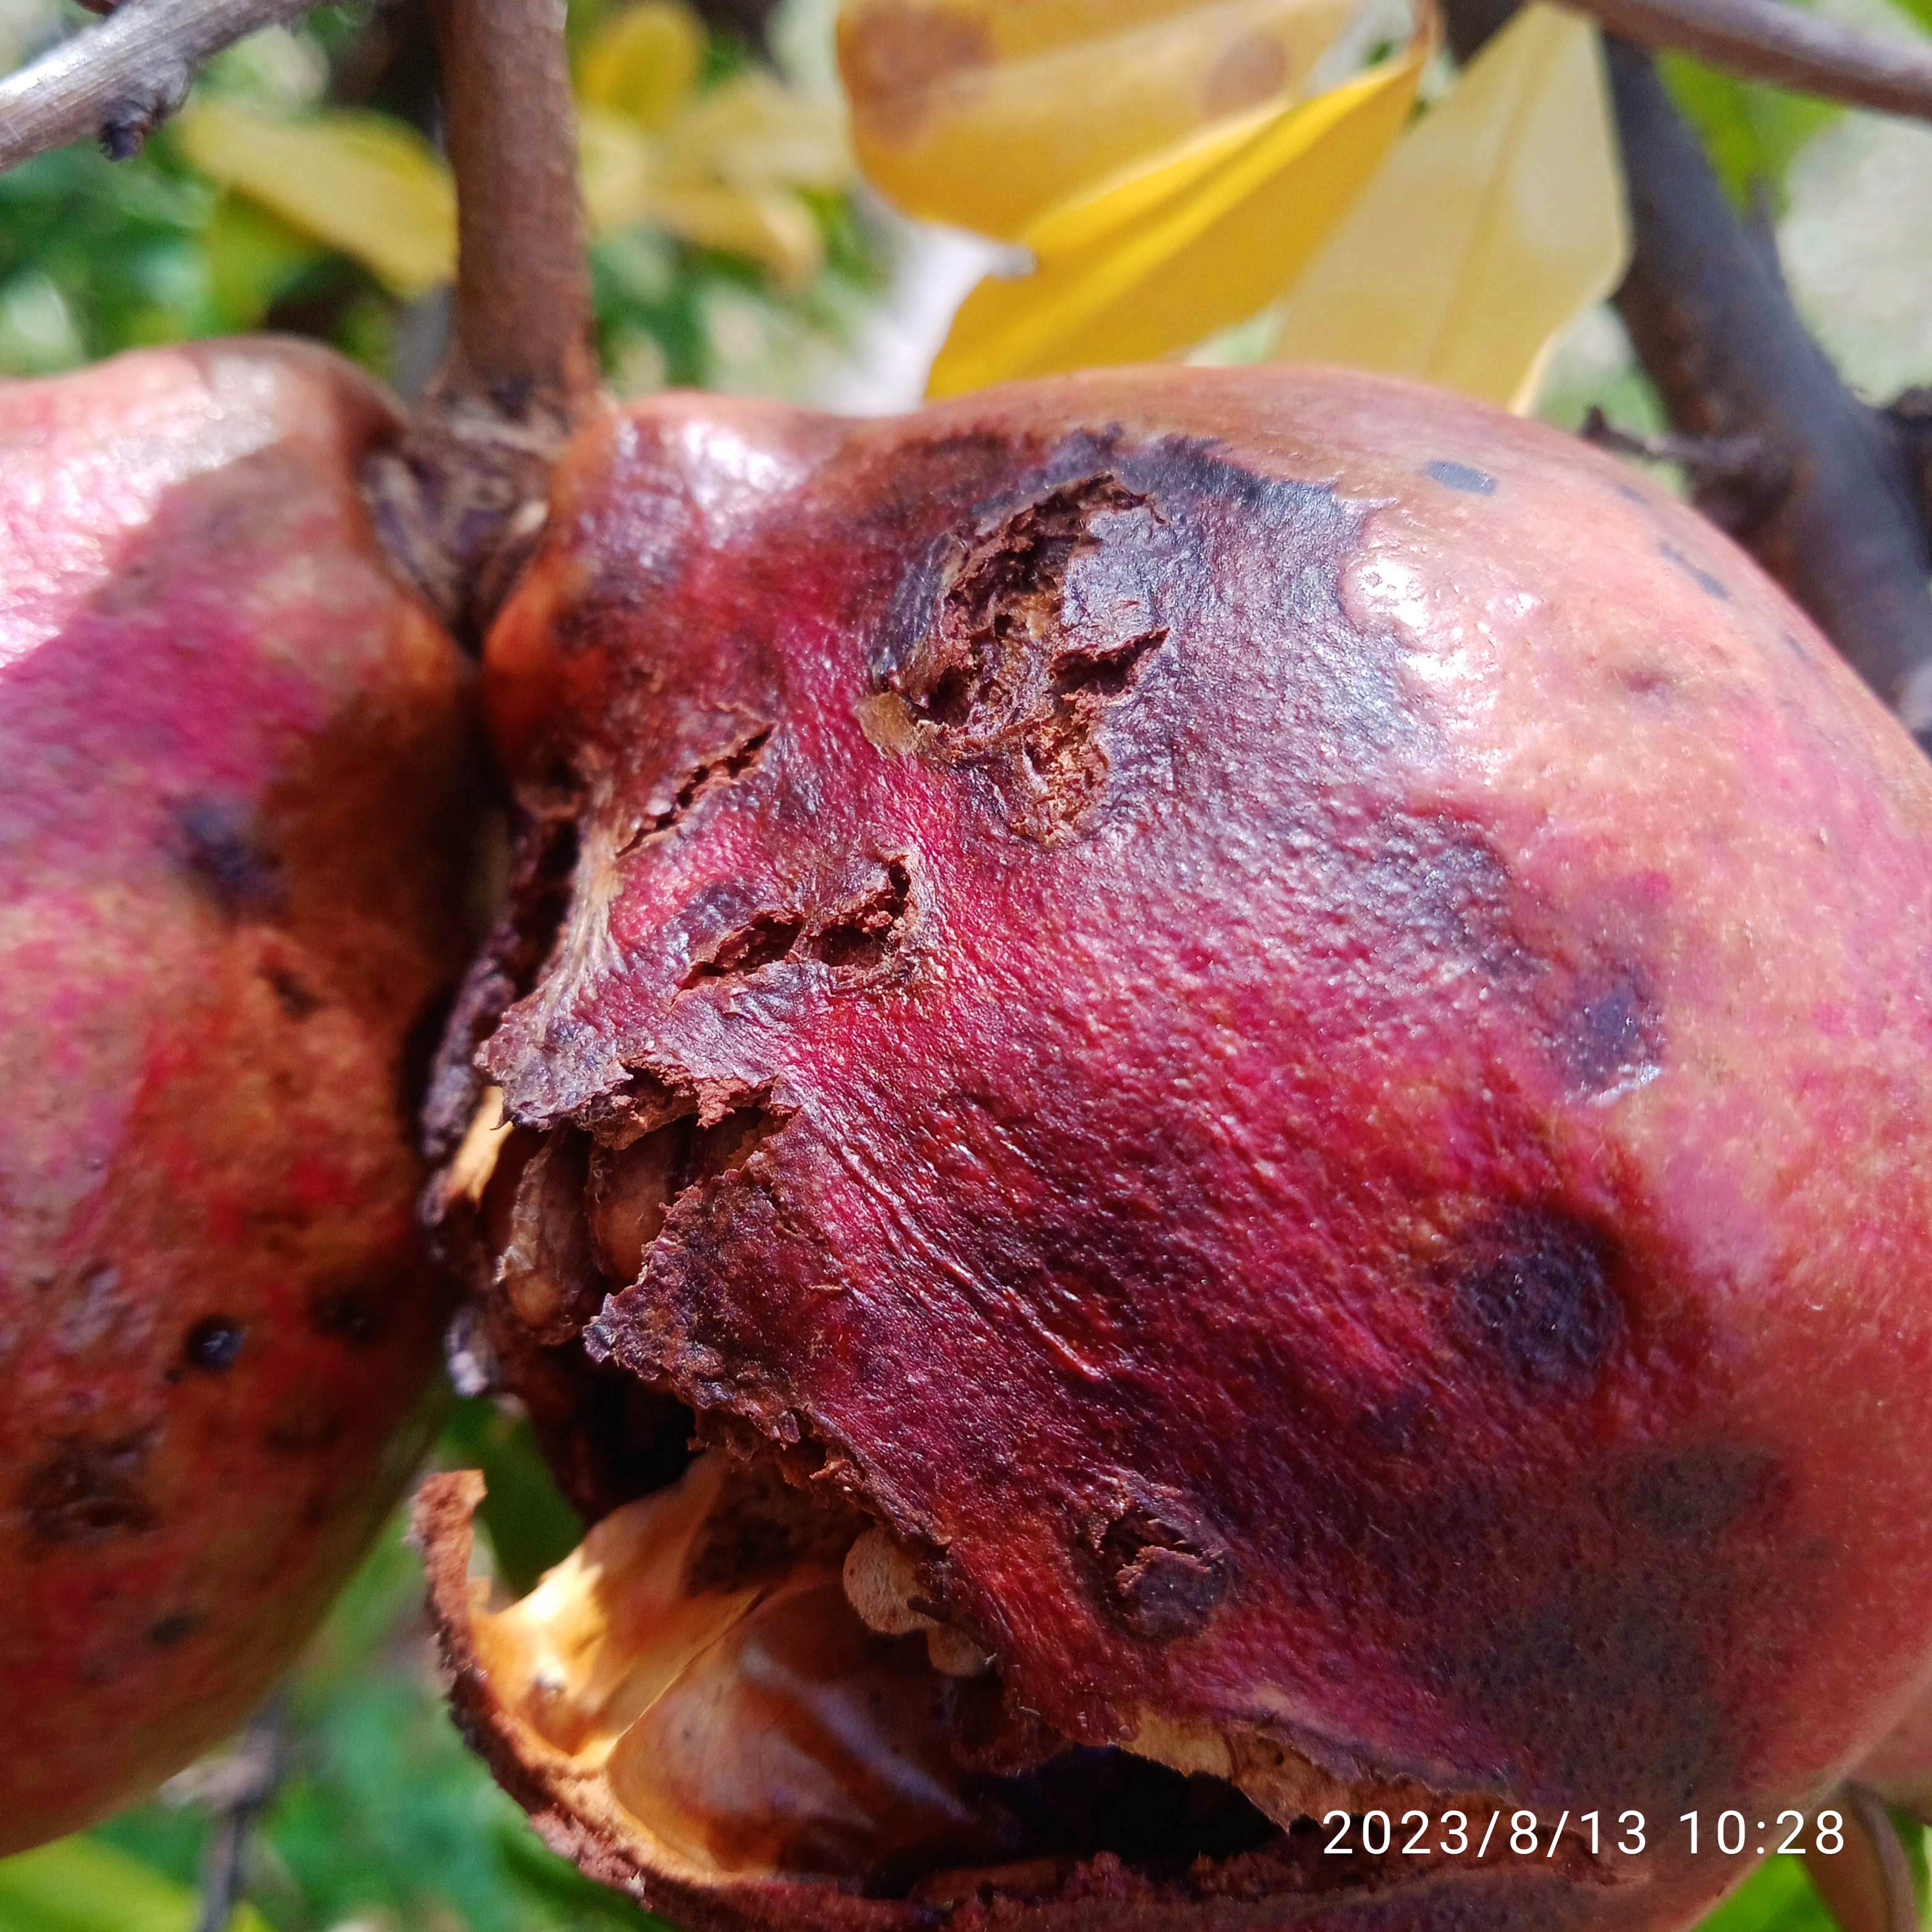
Label: Bacterial_Blight